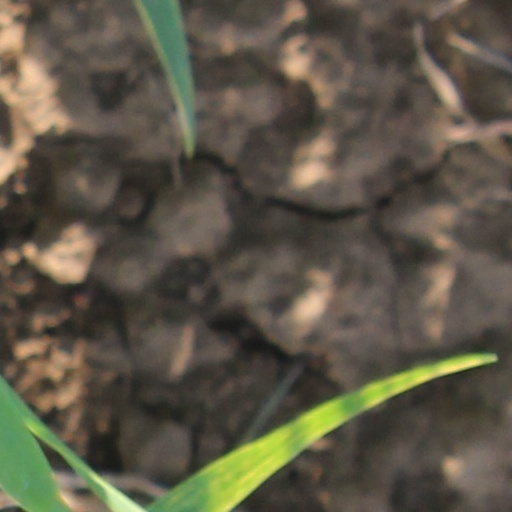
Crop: wheat